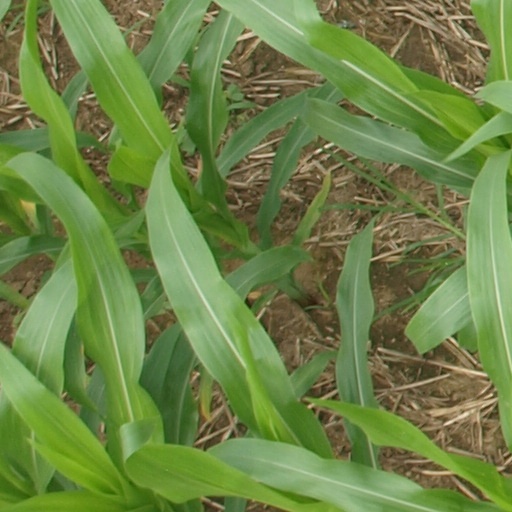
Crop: maize; corn